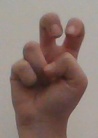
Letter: toot